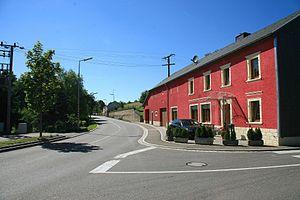
Boudlerbach, est un lieu-dit de la commune luxembourgeoise de Biwer.